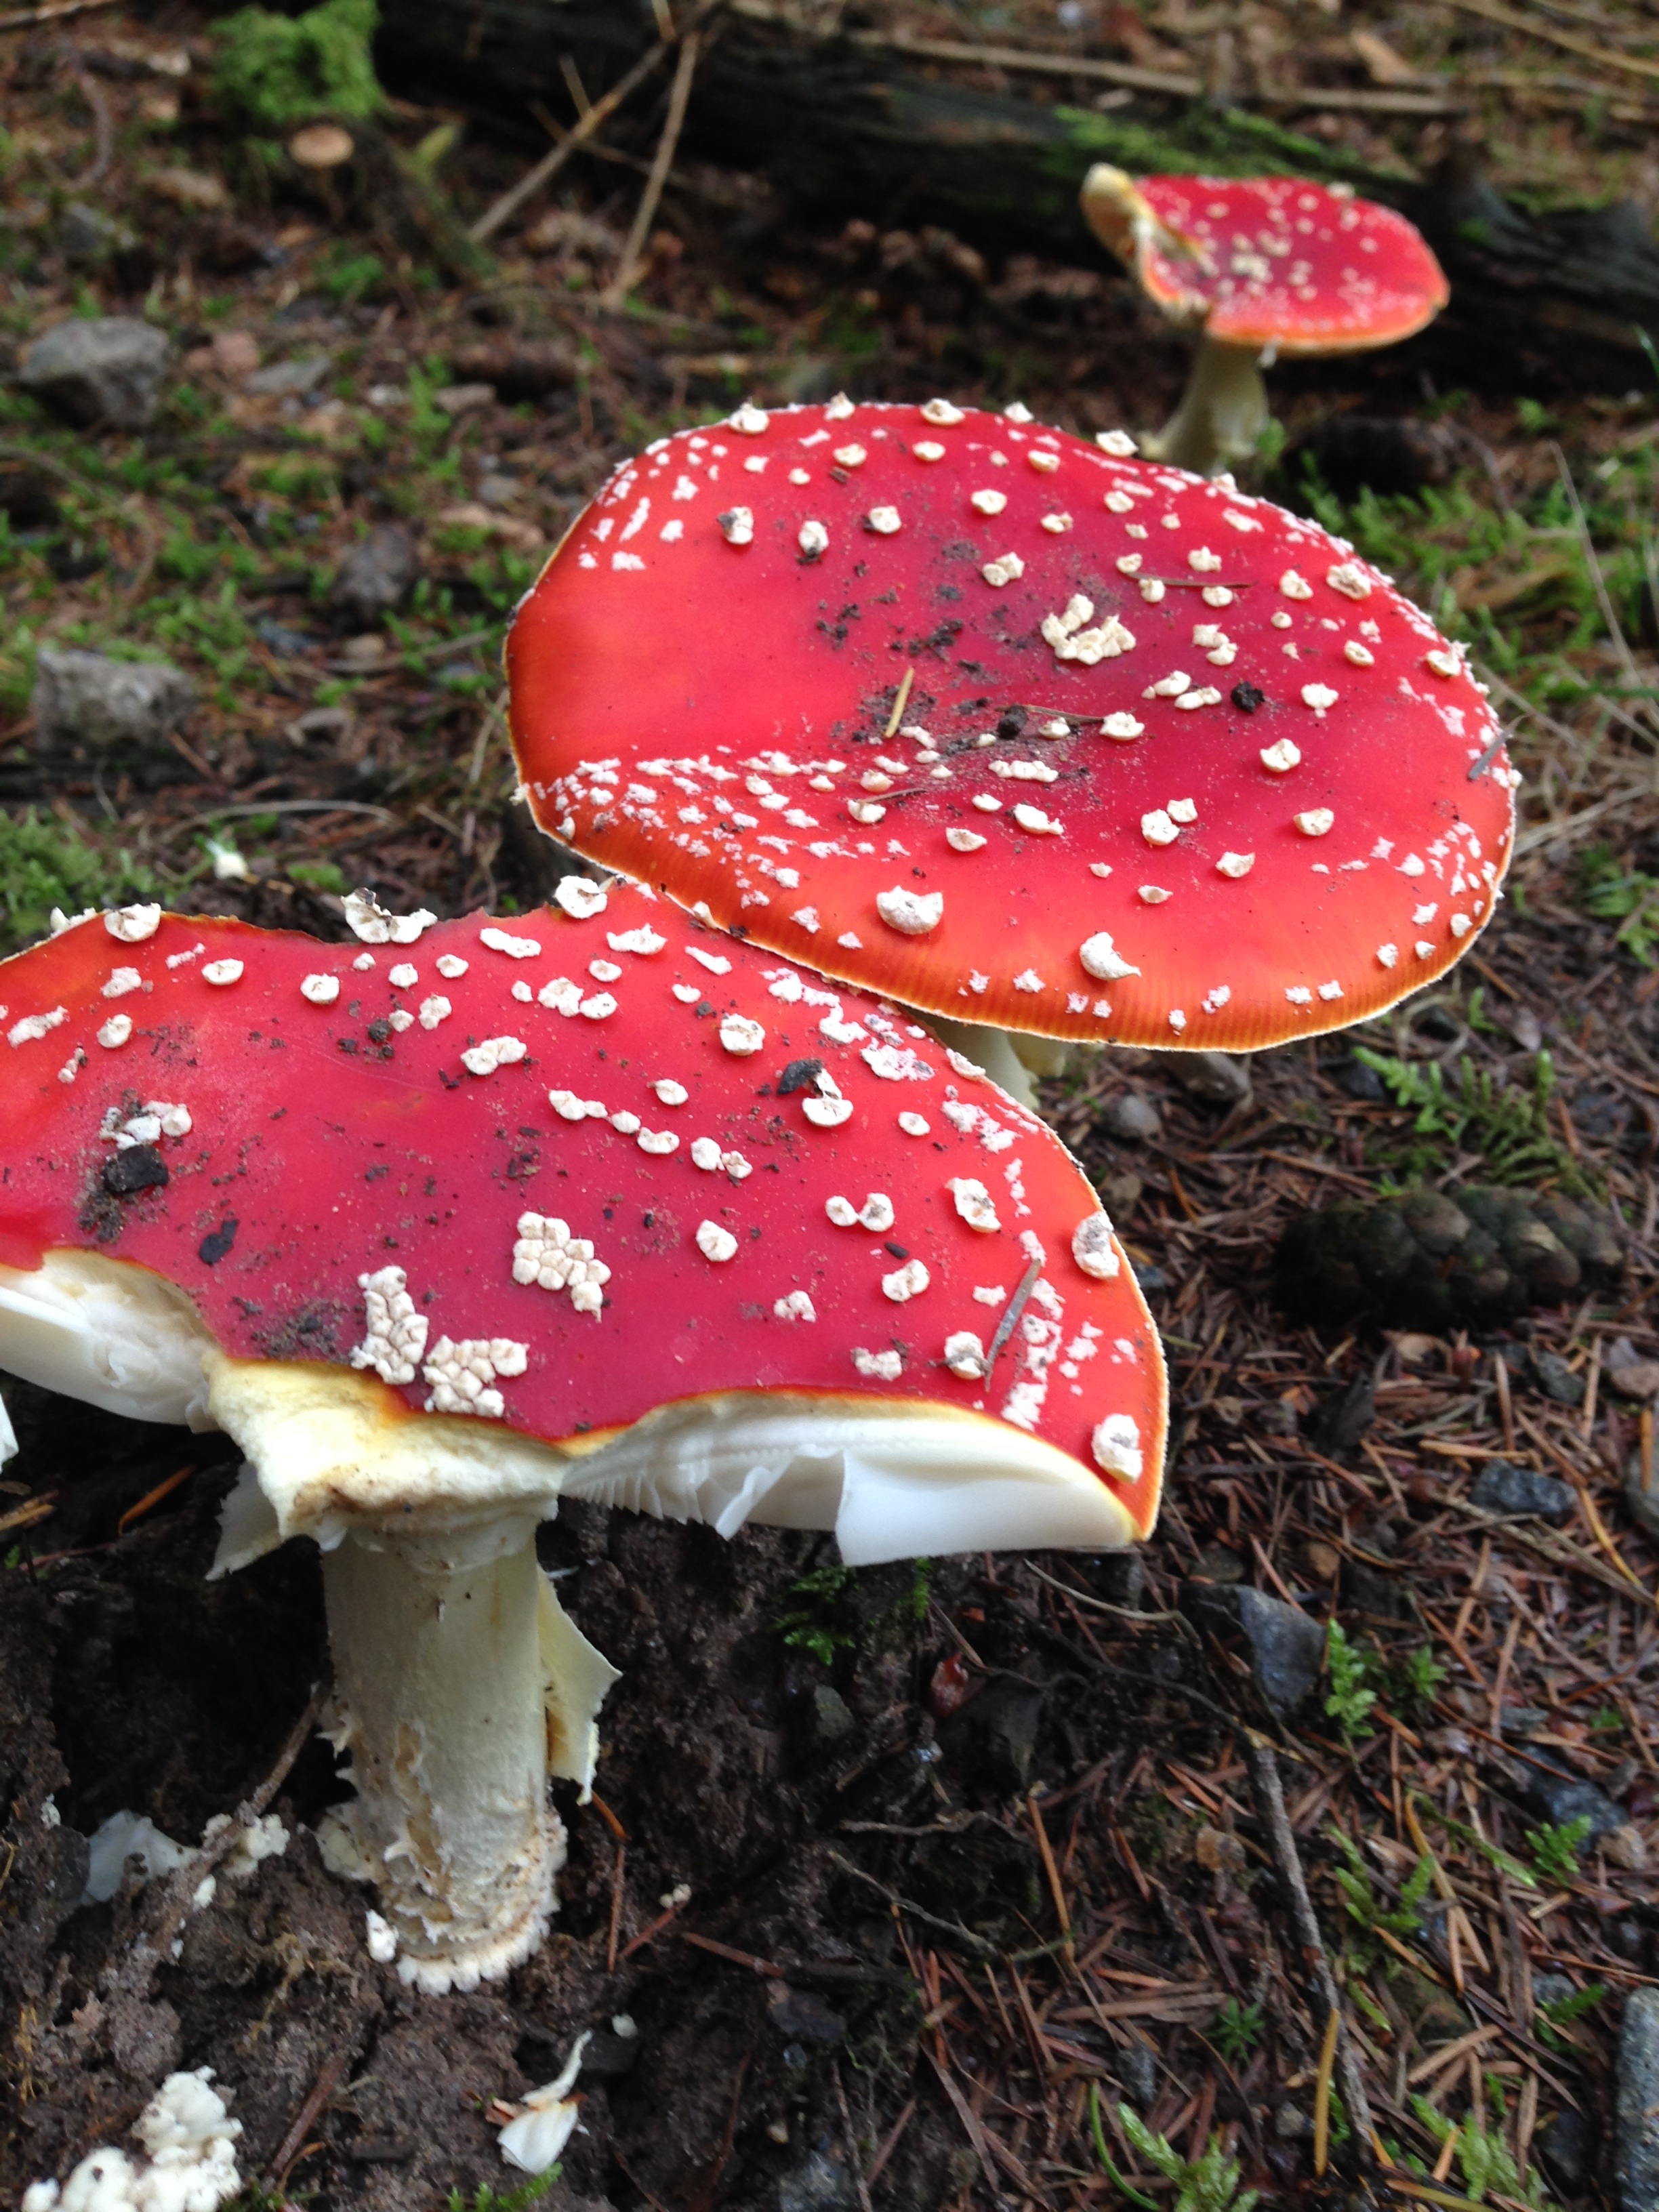
leaf, flower, red, autumn, botany, mushroom, flora, forest floor, fungus, spotted, fly agaric, toxic, agaric, edible mushroom, red toadstools, medicinal mushroom